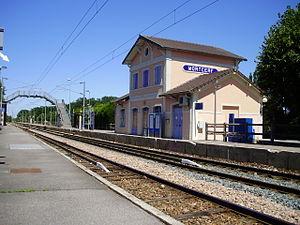
Gare de Mortcerf, Seine-et-Marne, France, vue depuis le quai opposé
La gare de Mortcerf est une gare ferroviaire française de la ligne de Gretz-Armainvilliers à Sézanne, située, en lisière de la forêt de Crécy, sur le territoire de la commune de Mortcerf, dans le département de Seine-et-Marne, en région Île-de-France.